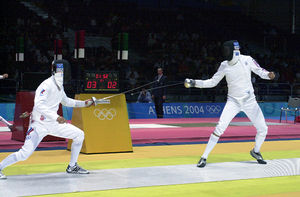
Fægtning / Konkurrence
Russeren Ivan Tourchine og amerikaneren Weston Kelsey fægter på kårde i Helliniko Fencing Hall, 2004.
Fægtning er betegnelsen for en kampform ved brug af stik- eller hugvåben. Denne artikel omhandler europæisk fætning i form af kampsport.